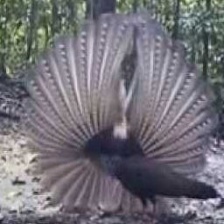
Species: GREAT ARGUS
Scientific name: ARGUSIANUS ARGU